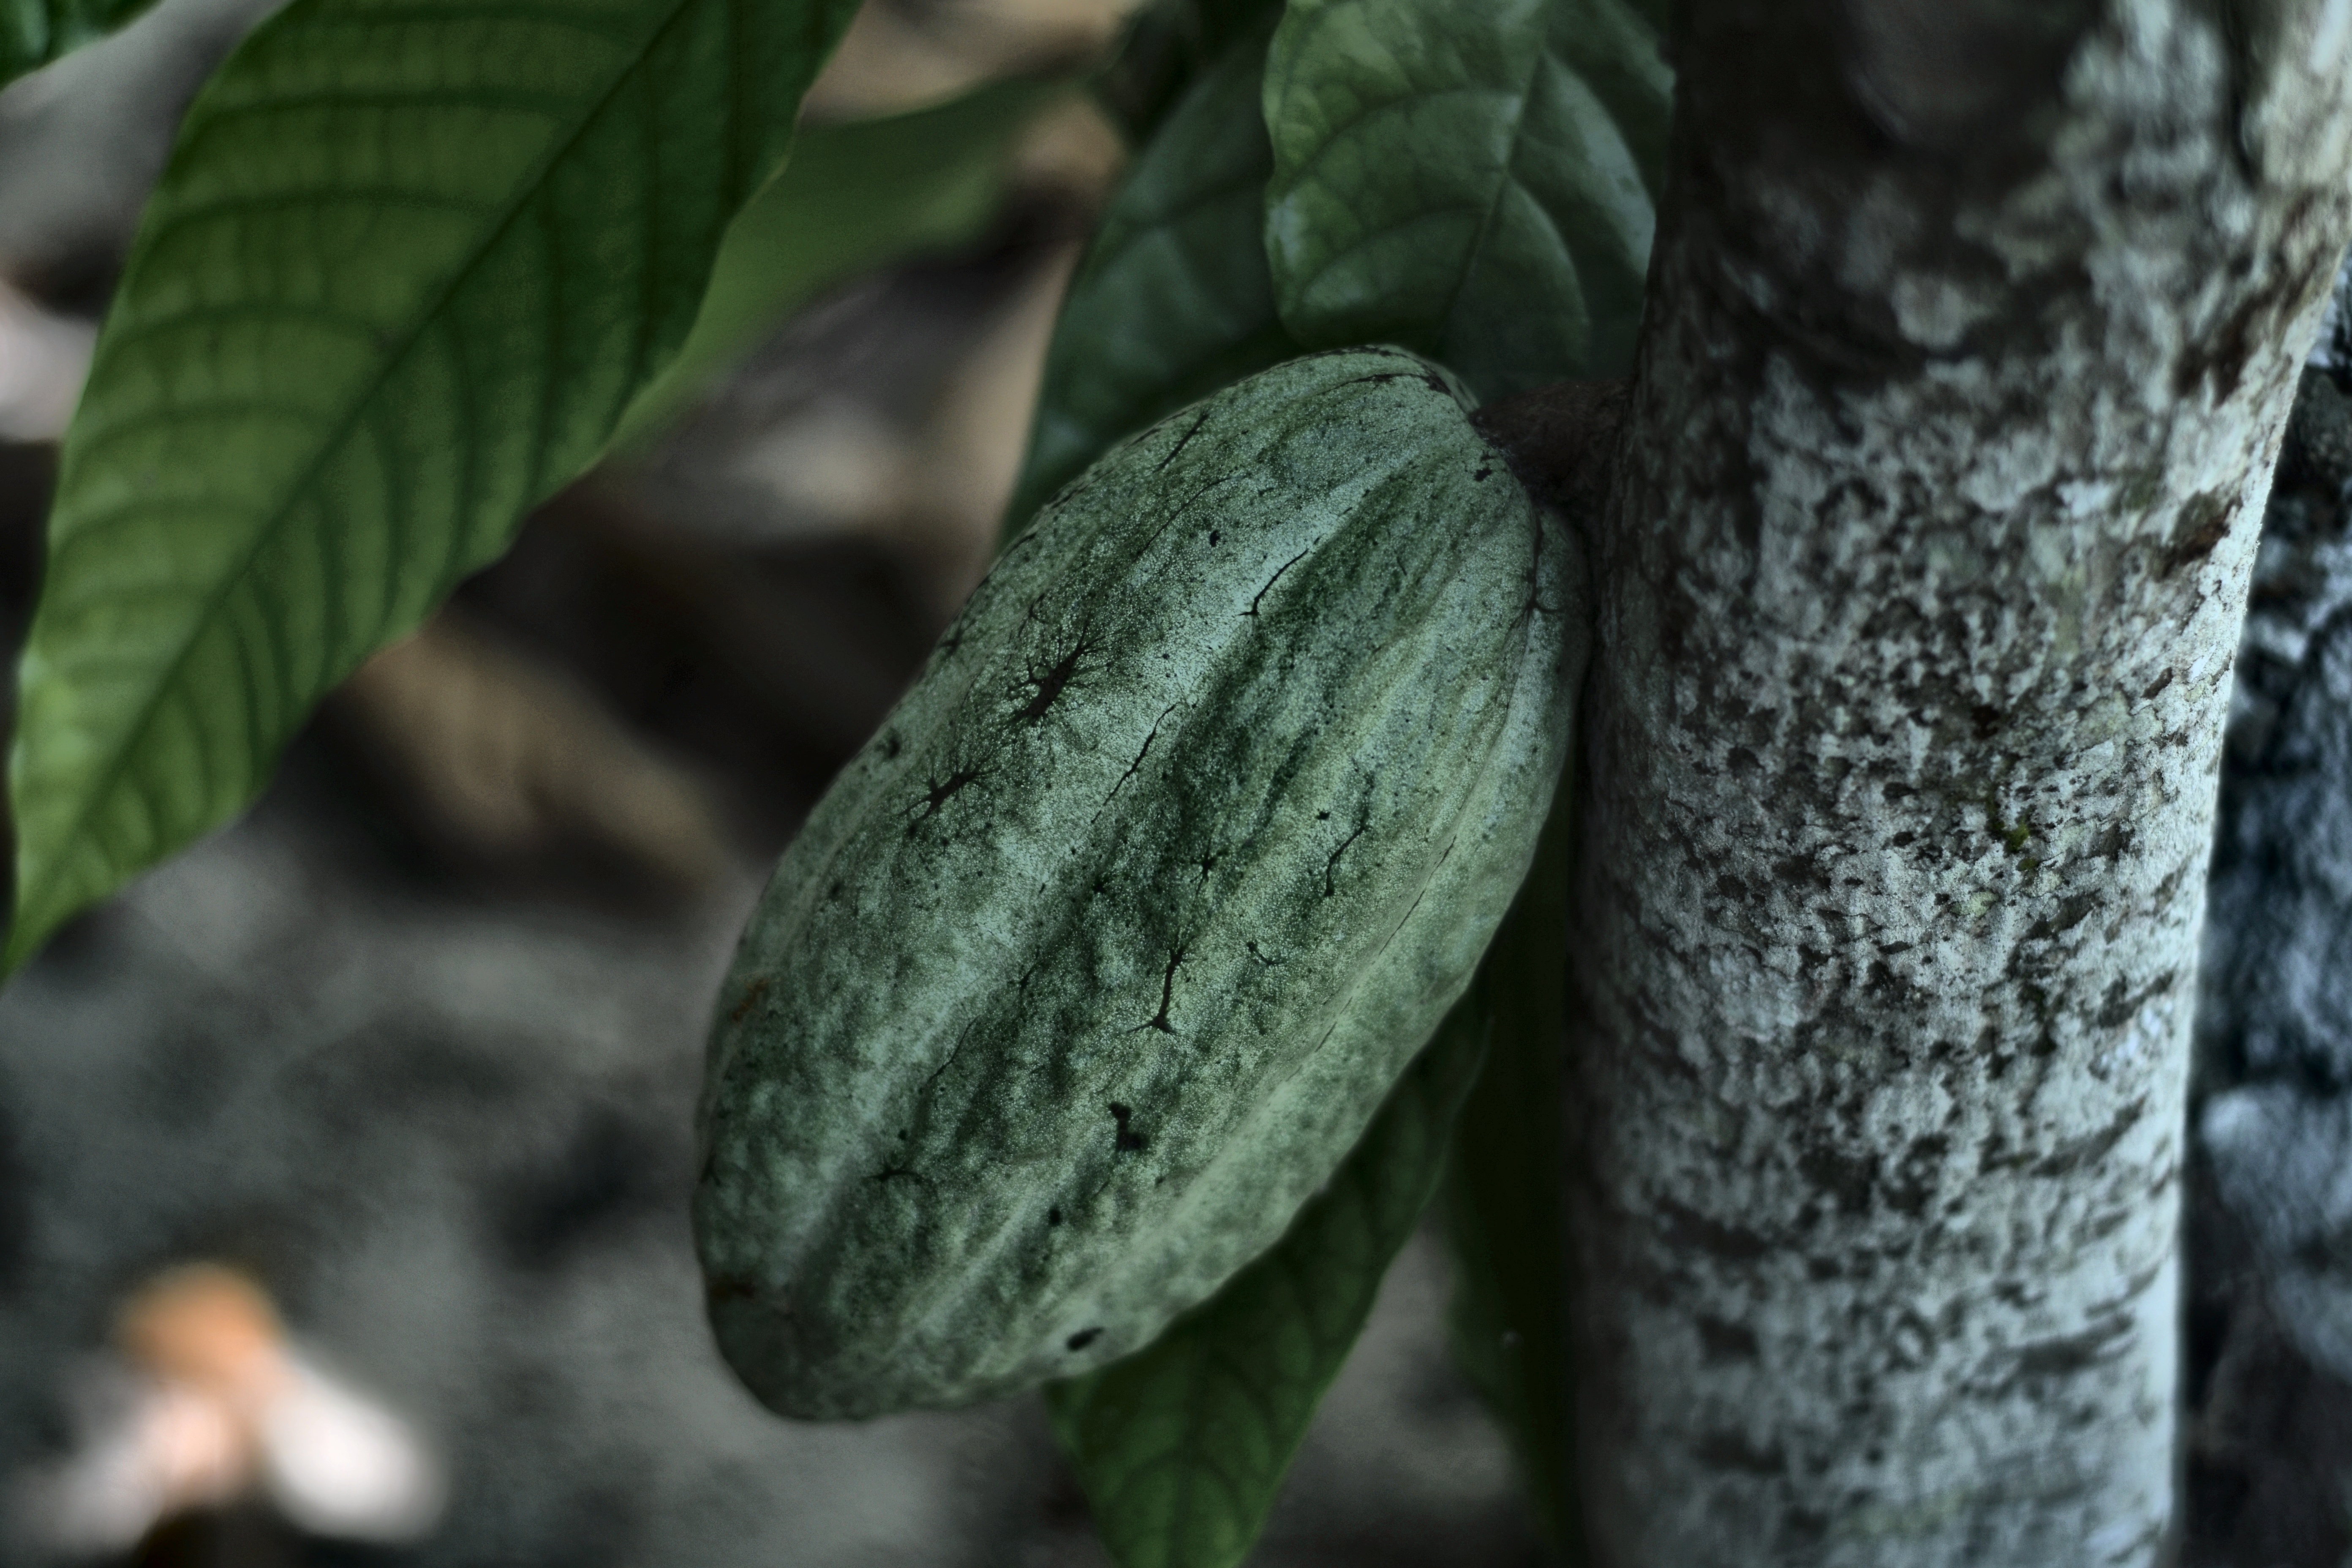
Maturity: unmature
Variety: Guiana